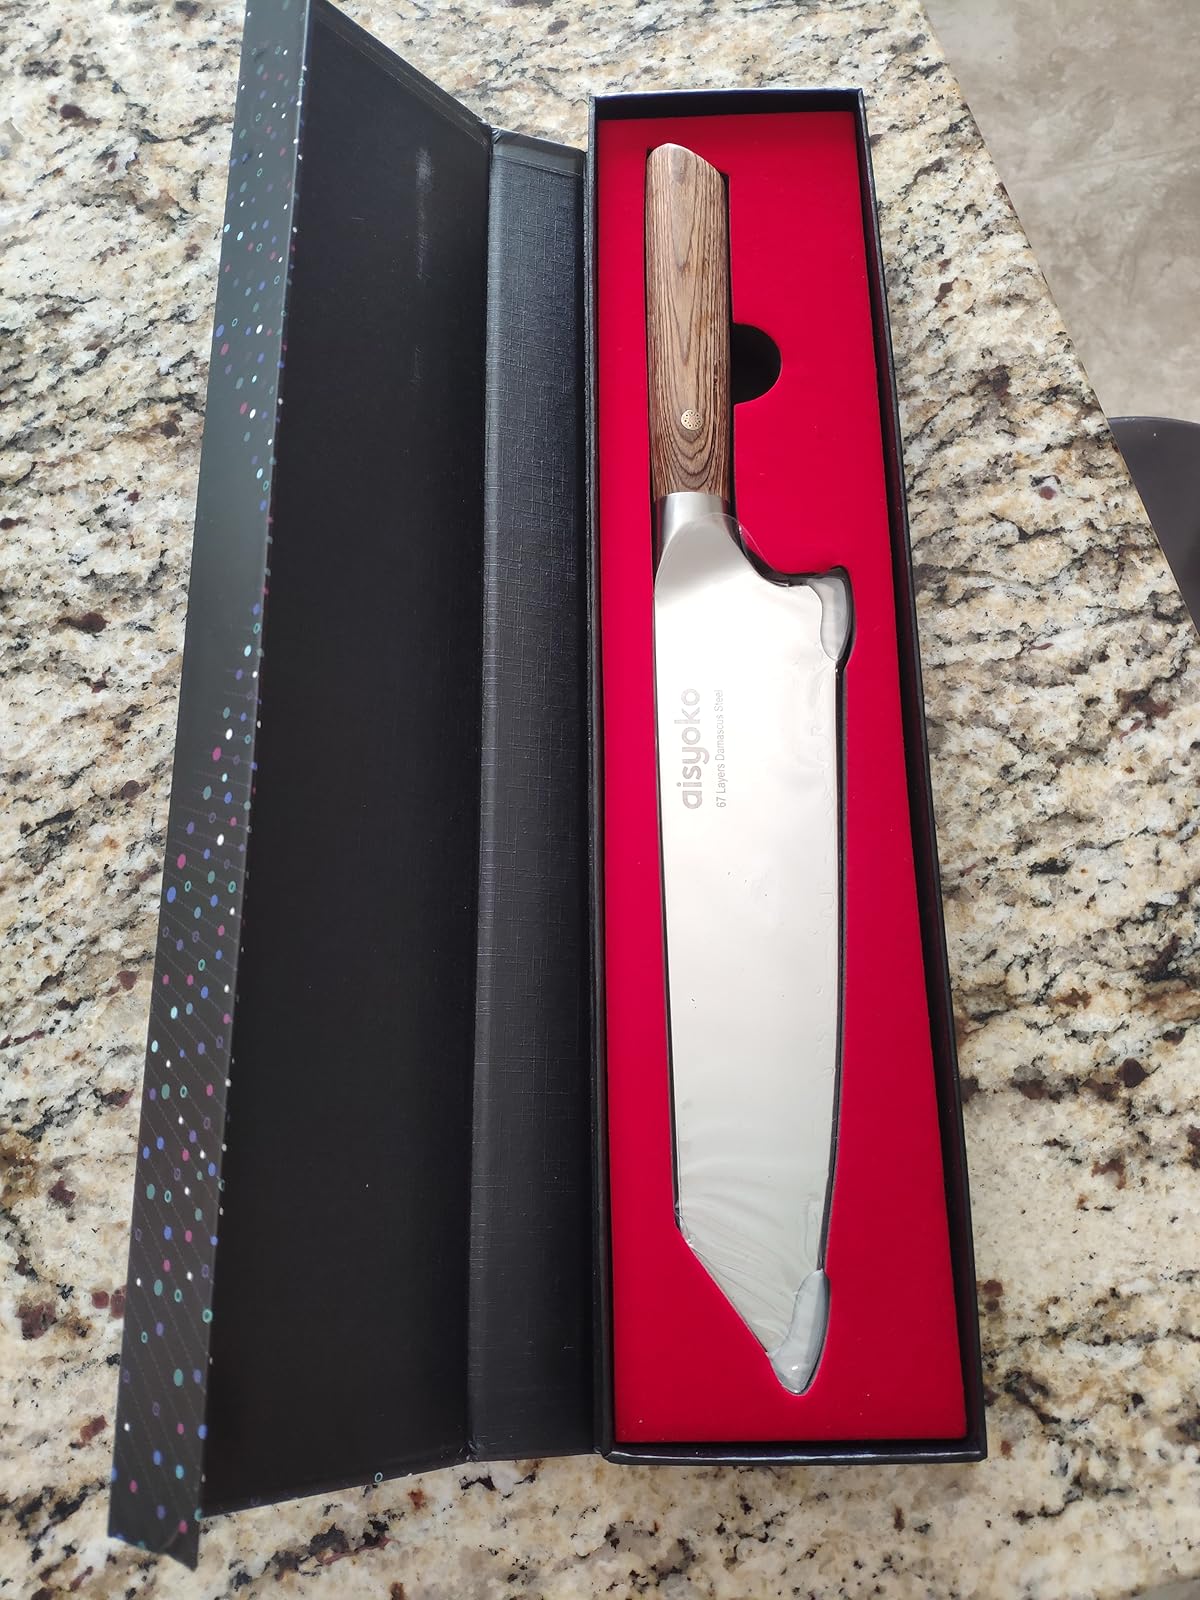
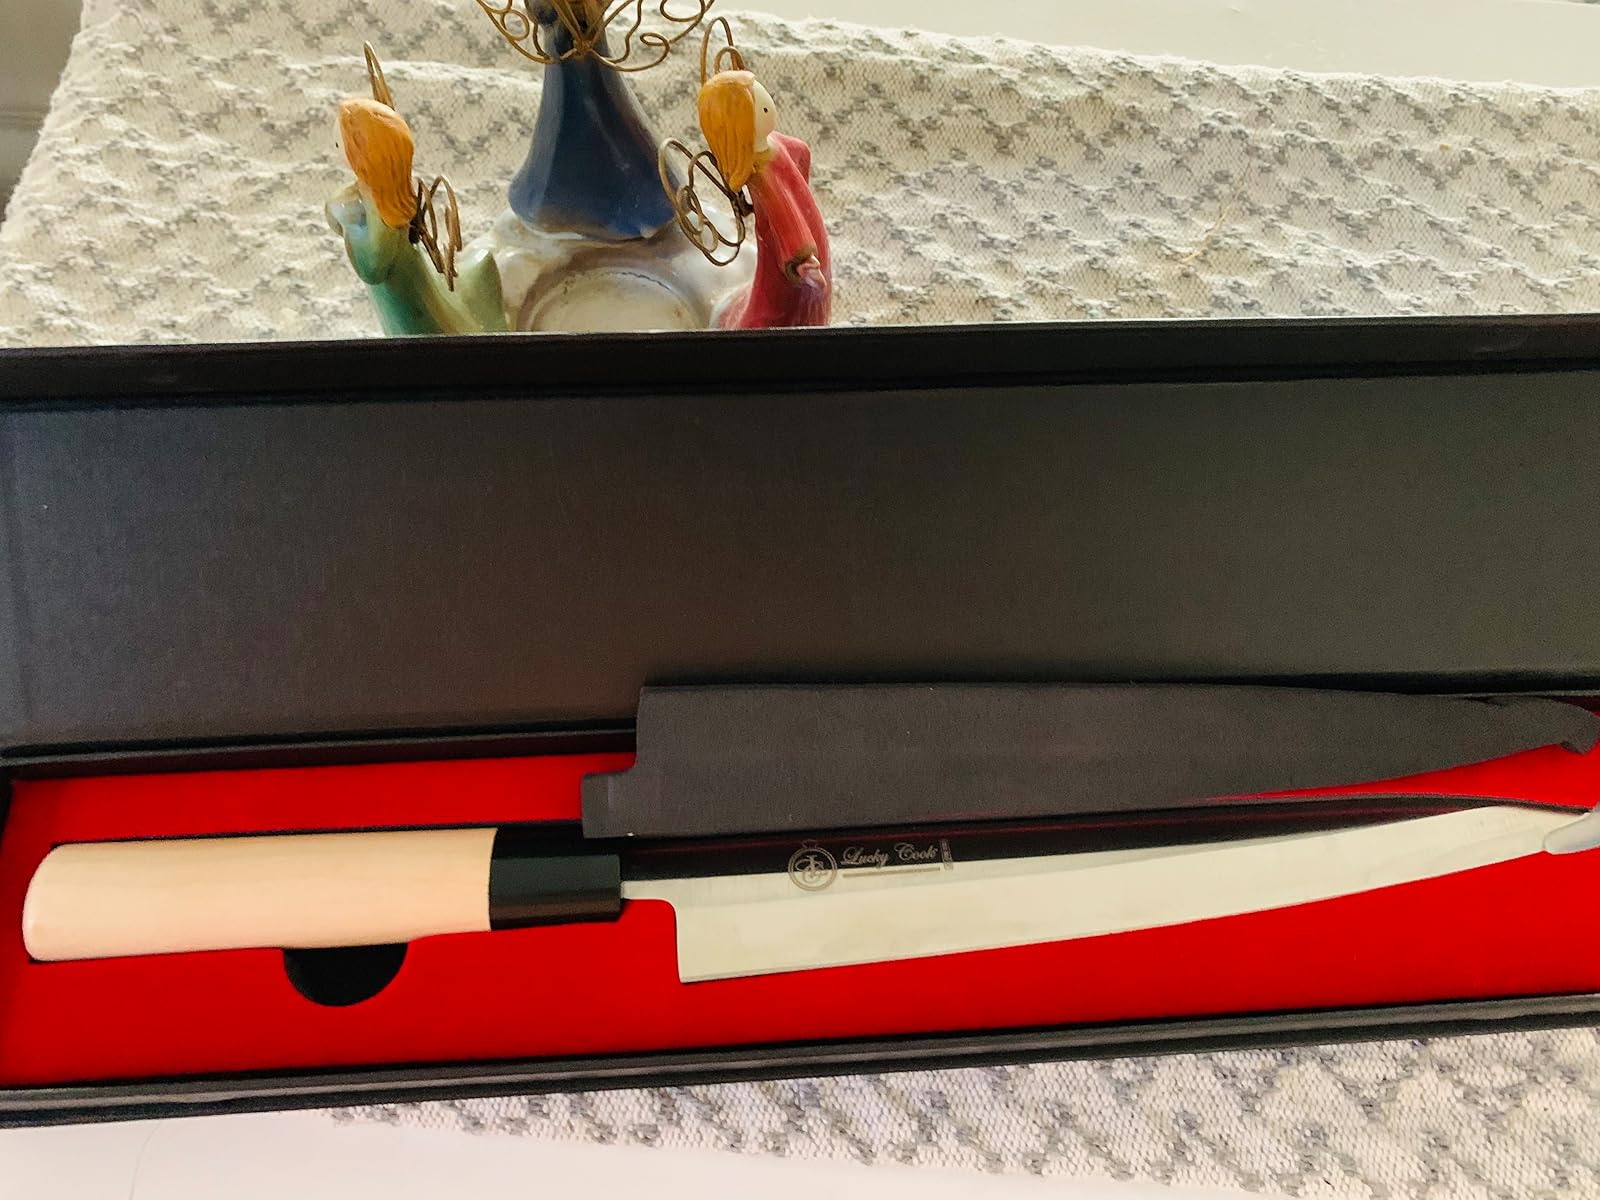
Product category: items_knife
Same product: no